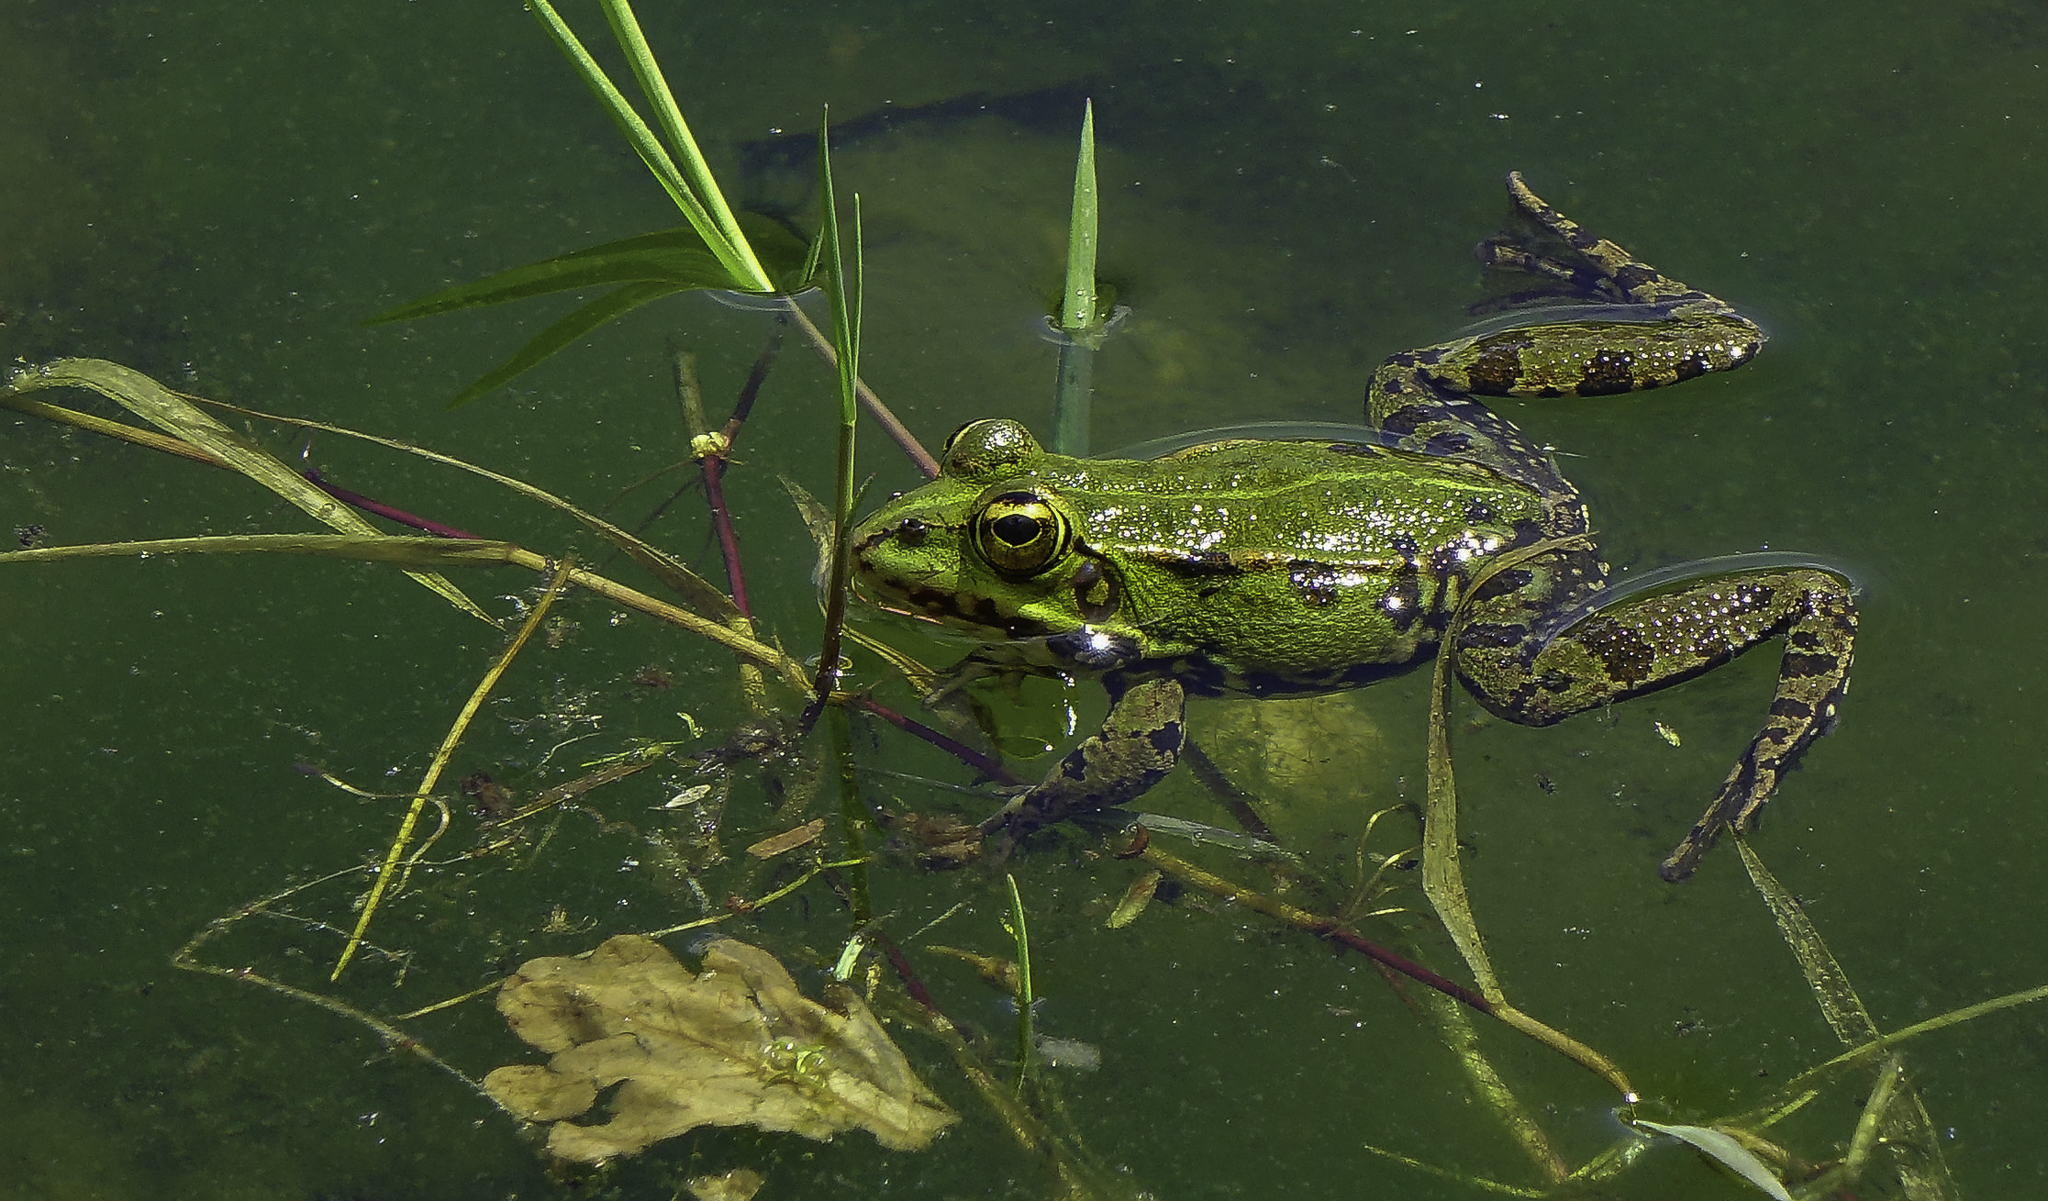
nature, wildlife, green, macro, biology, frog, amphibian, fauna, invertebrate, animals, naturaleza, rana, ggl1, gaby1, xovesphoto, animales, sonyrx10, rx10, macro photography, ranidae